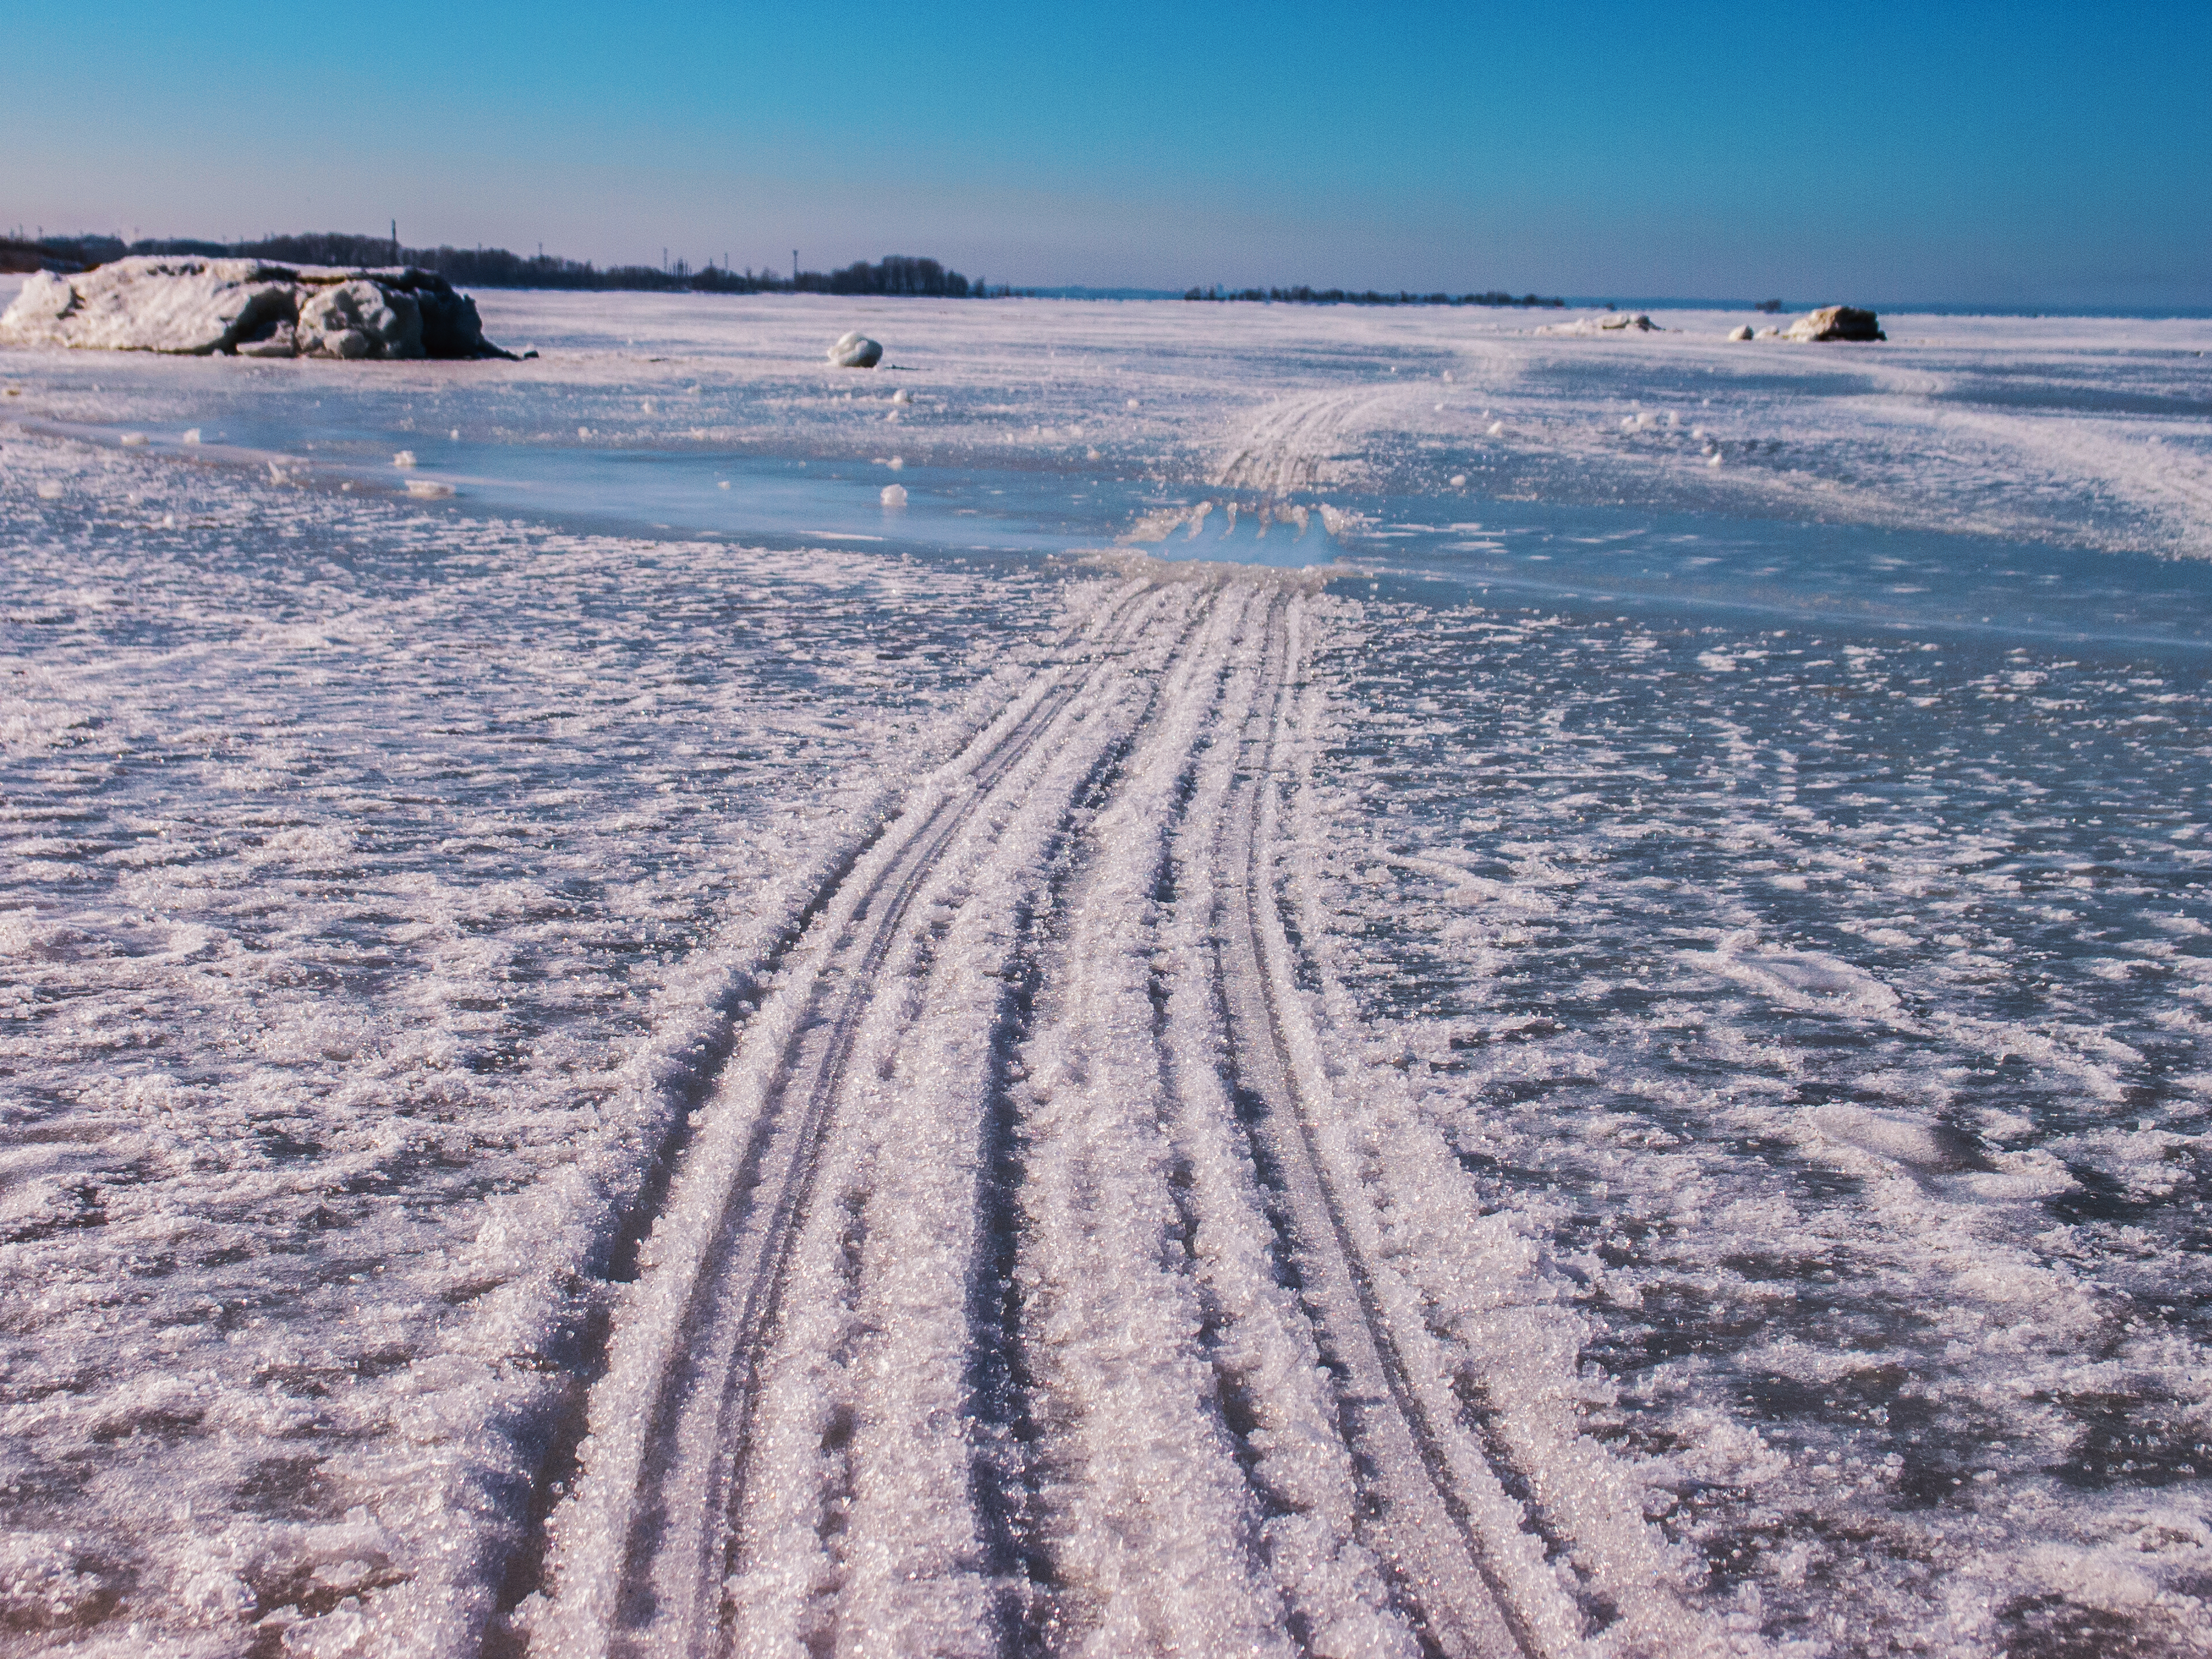
images, sky, snow, ecoregion, plant, nature, natural environment, azure, natural landscape, freezing, landscape, tree, automotive tire, wood, slope, asphalt, plain, horizon, road surface, winter, calm, wind wave, frost, road, ocean, sand, evening, soil, wave, arctic, symmetry, precipitation, coast, sea, pattern, ice cap, field, reflection, channel, tundra, ice